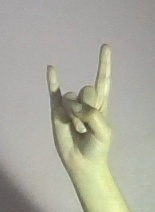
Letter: la